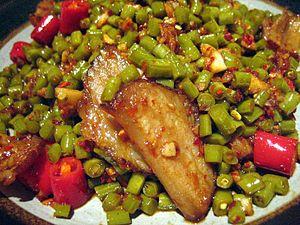
Les cuisines régionales chinoises correspondent aux cuisines présentes dans les différentes provinces et préfectures de Chine, ainsi que dans les grandes communautés chinoises à l'étranger.
La cuisine du Hunan, communément appelée xiāng cài est une cuisine d'une province méridionale de la Chine, dont le nom provient du fait qu'elle est située au sud du lac Dongting. Le chef-lieu est Changsha, situé au bord de la rivière Xiang. Les hivers sont frais et humides, et les étés sont lourds et orageux.